Päivi Luostarinen

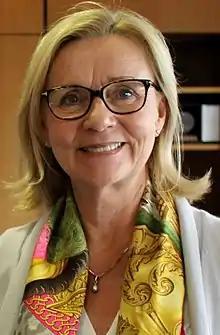
Päivi Luostarinen in 2018

Päivi Luostarinen (born 13 January 1955) is a Finnish diplomat. She has been employed by the Ministry for Foreign Affairs since 1981 and served as Finnish Ambassador at the Finnish Embassy in London from September 2015 until June 2019.